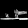
Label: Sandal